Kadipur

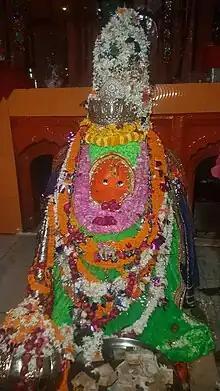
Hanuman visited this place and now it is a temple named Bijethua

Kadipur is a town, tehsil and a nagar panchayat in Sultanpur district in the Indian state of Uttar Pradesh. It is located a short distance from the bank of the Gomti River, at a crossroads between two roads heading from Sultanpur to Surapur and from Pratapgarh to Dostpur and then on to Akbarpur. On the north side of town is a stream with a steep ravine that drains the surrounding area. The road to Sultanpur crosses over this stream on a bridge. The lands surrounding Kadipur are average quality for agricultural purposes. As of 2011, Kadipur has a population of 8,010 people, in 1,216 households.